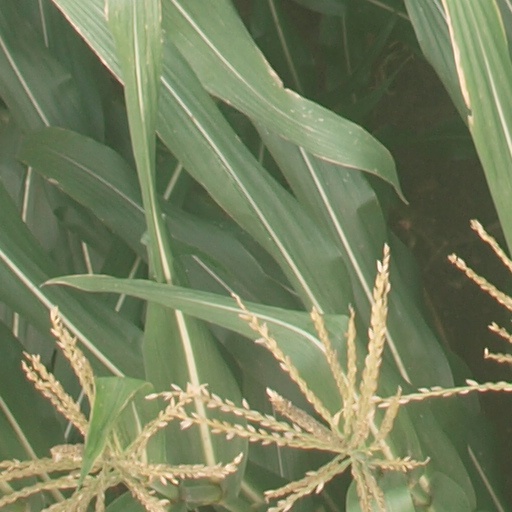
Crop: maize; corn